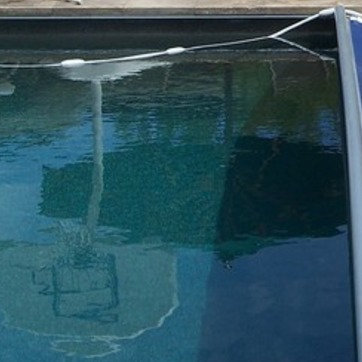
Material: water